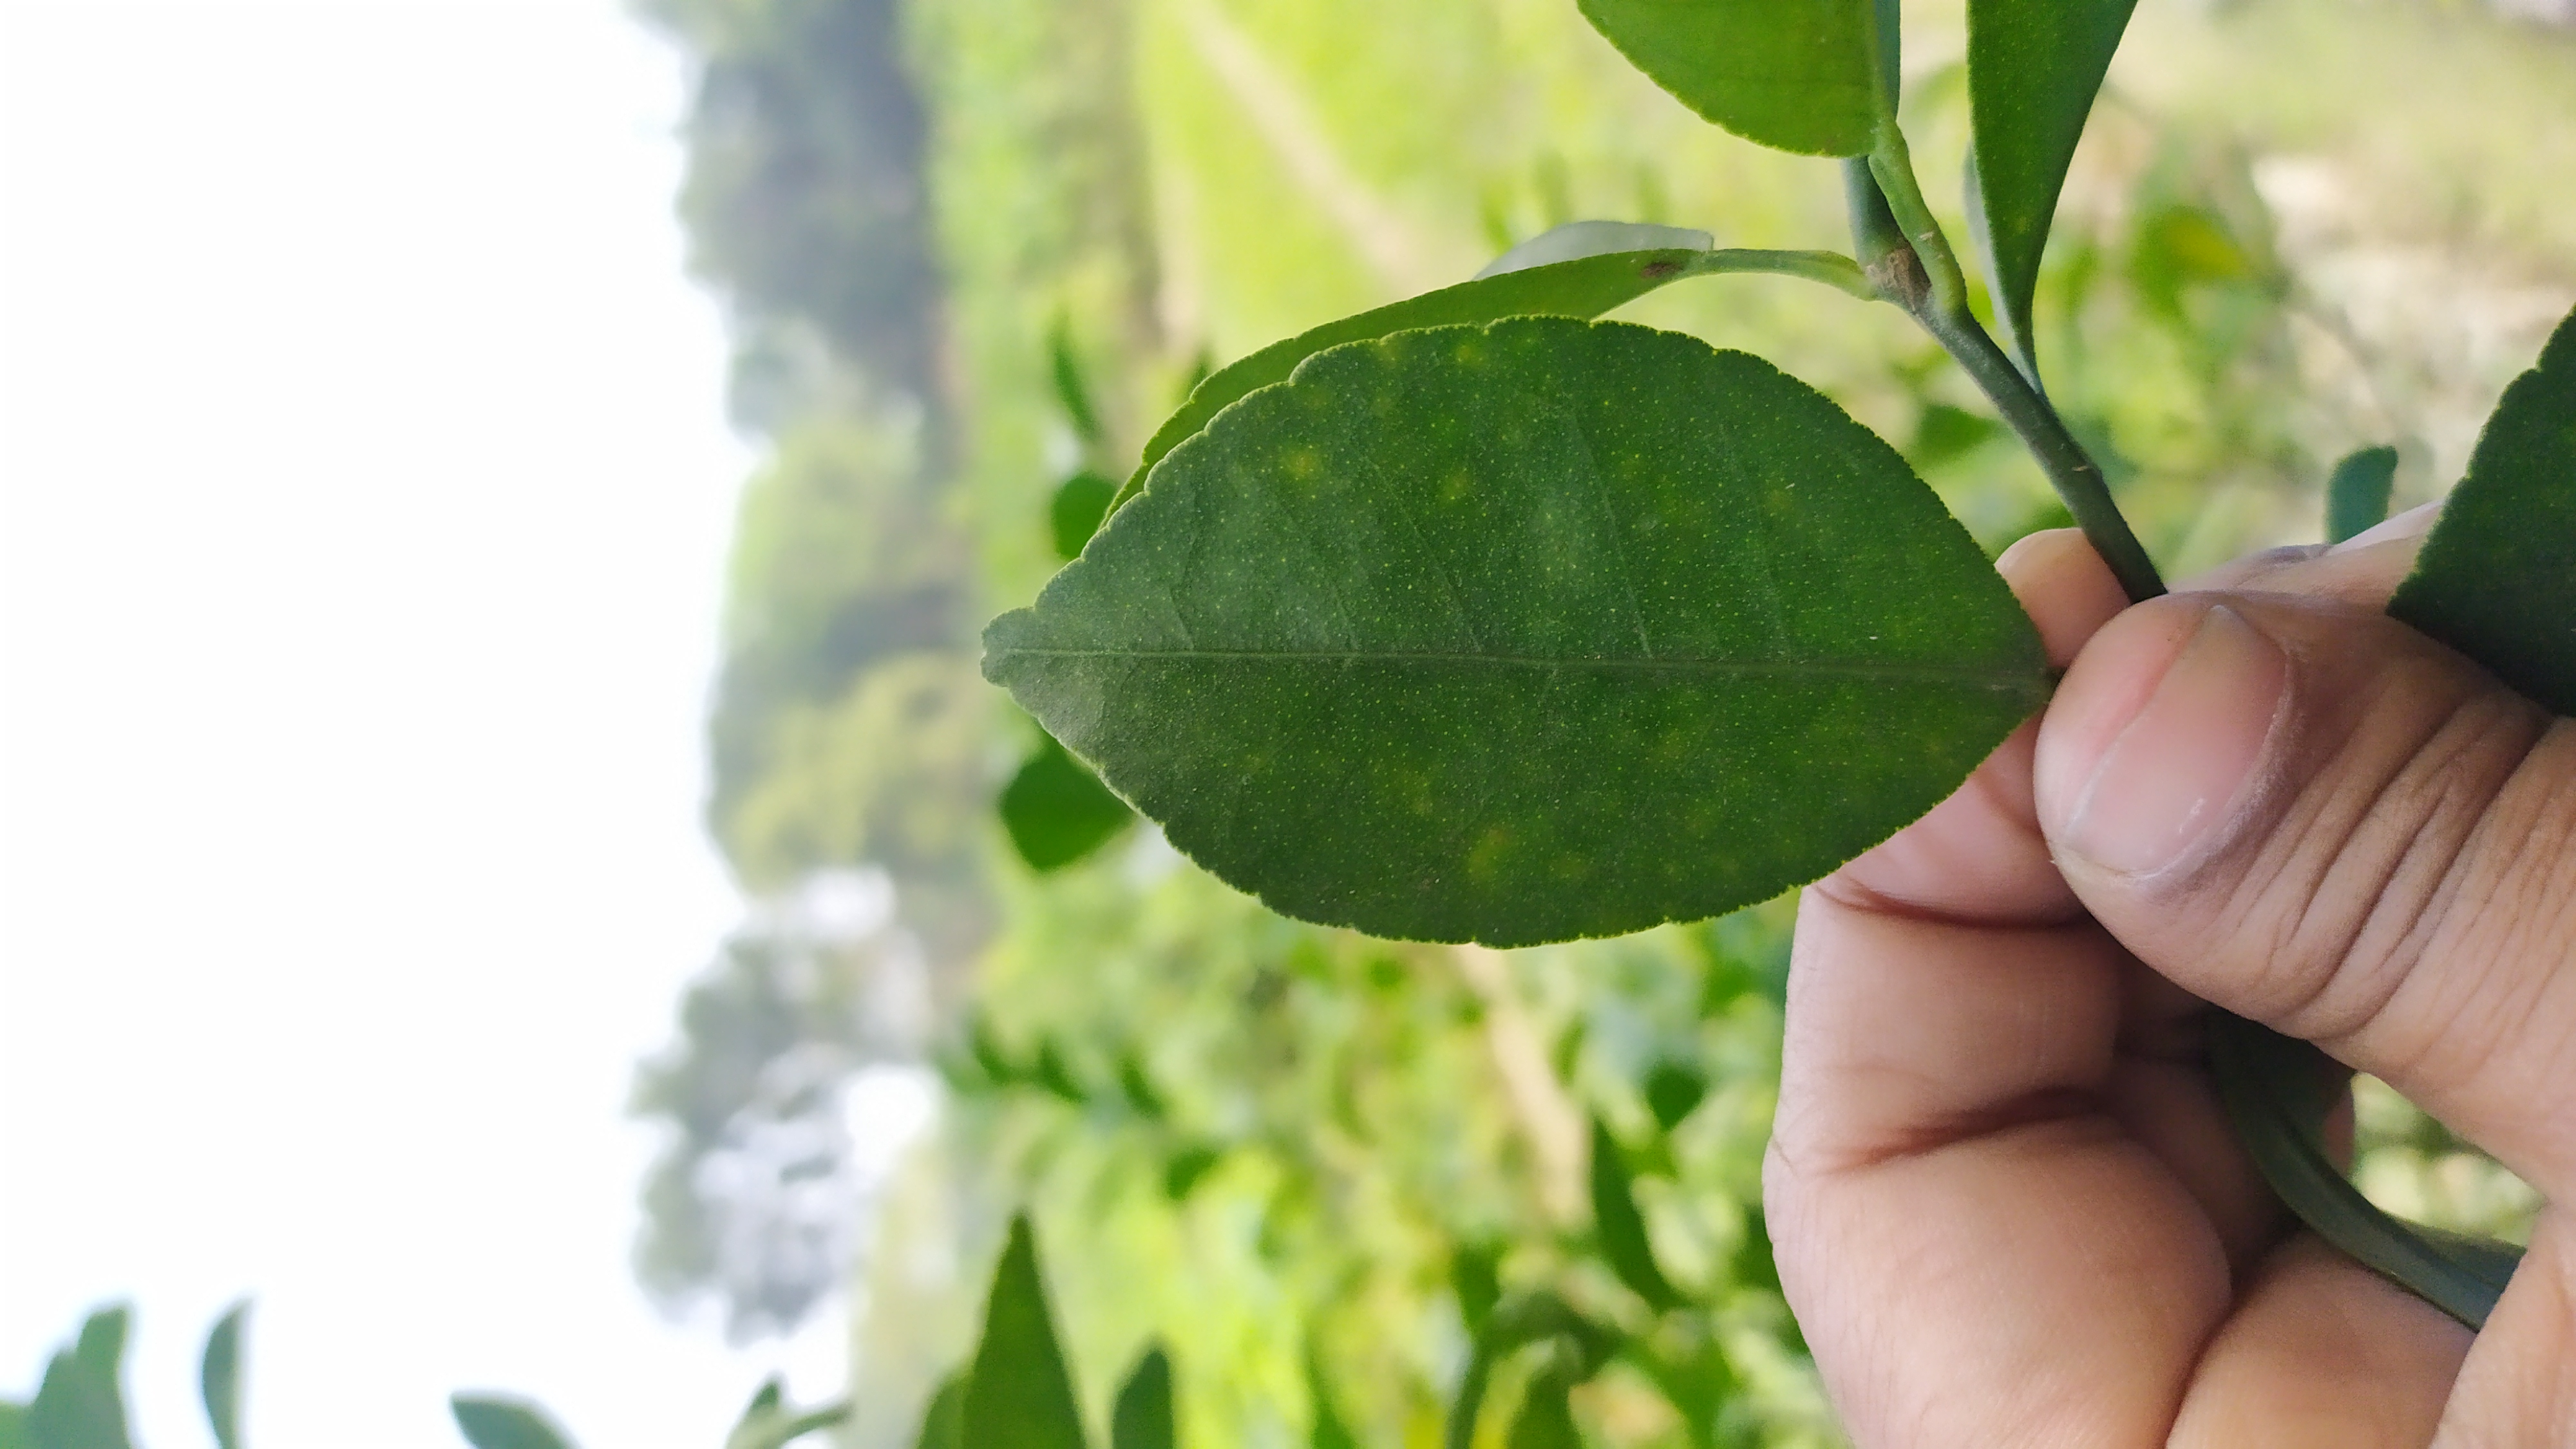
Mandarin leaf variety: China Mishti